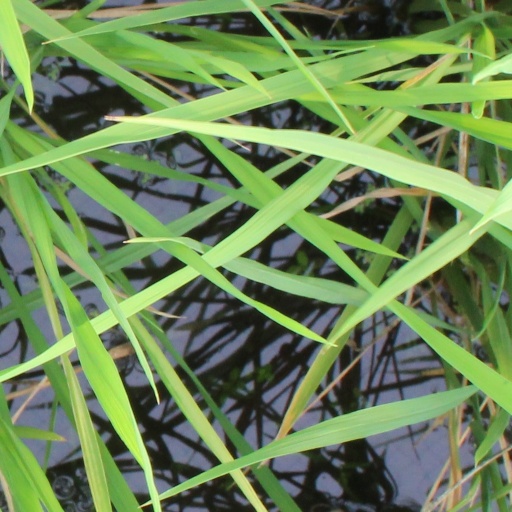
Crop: rice